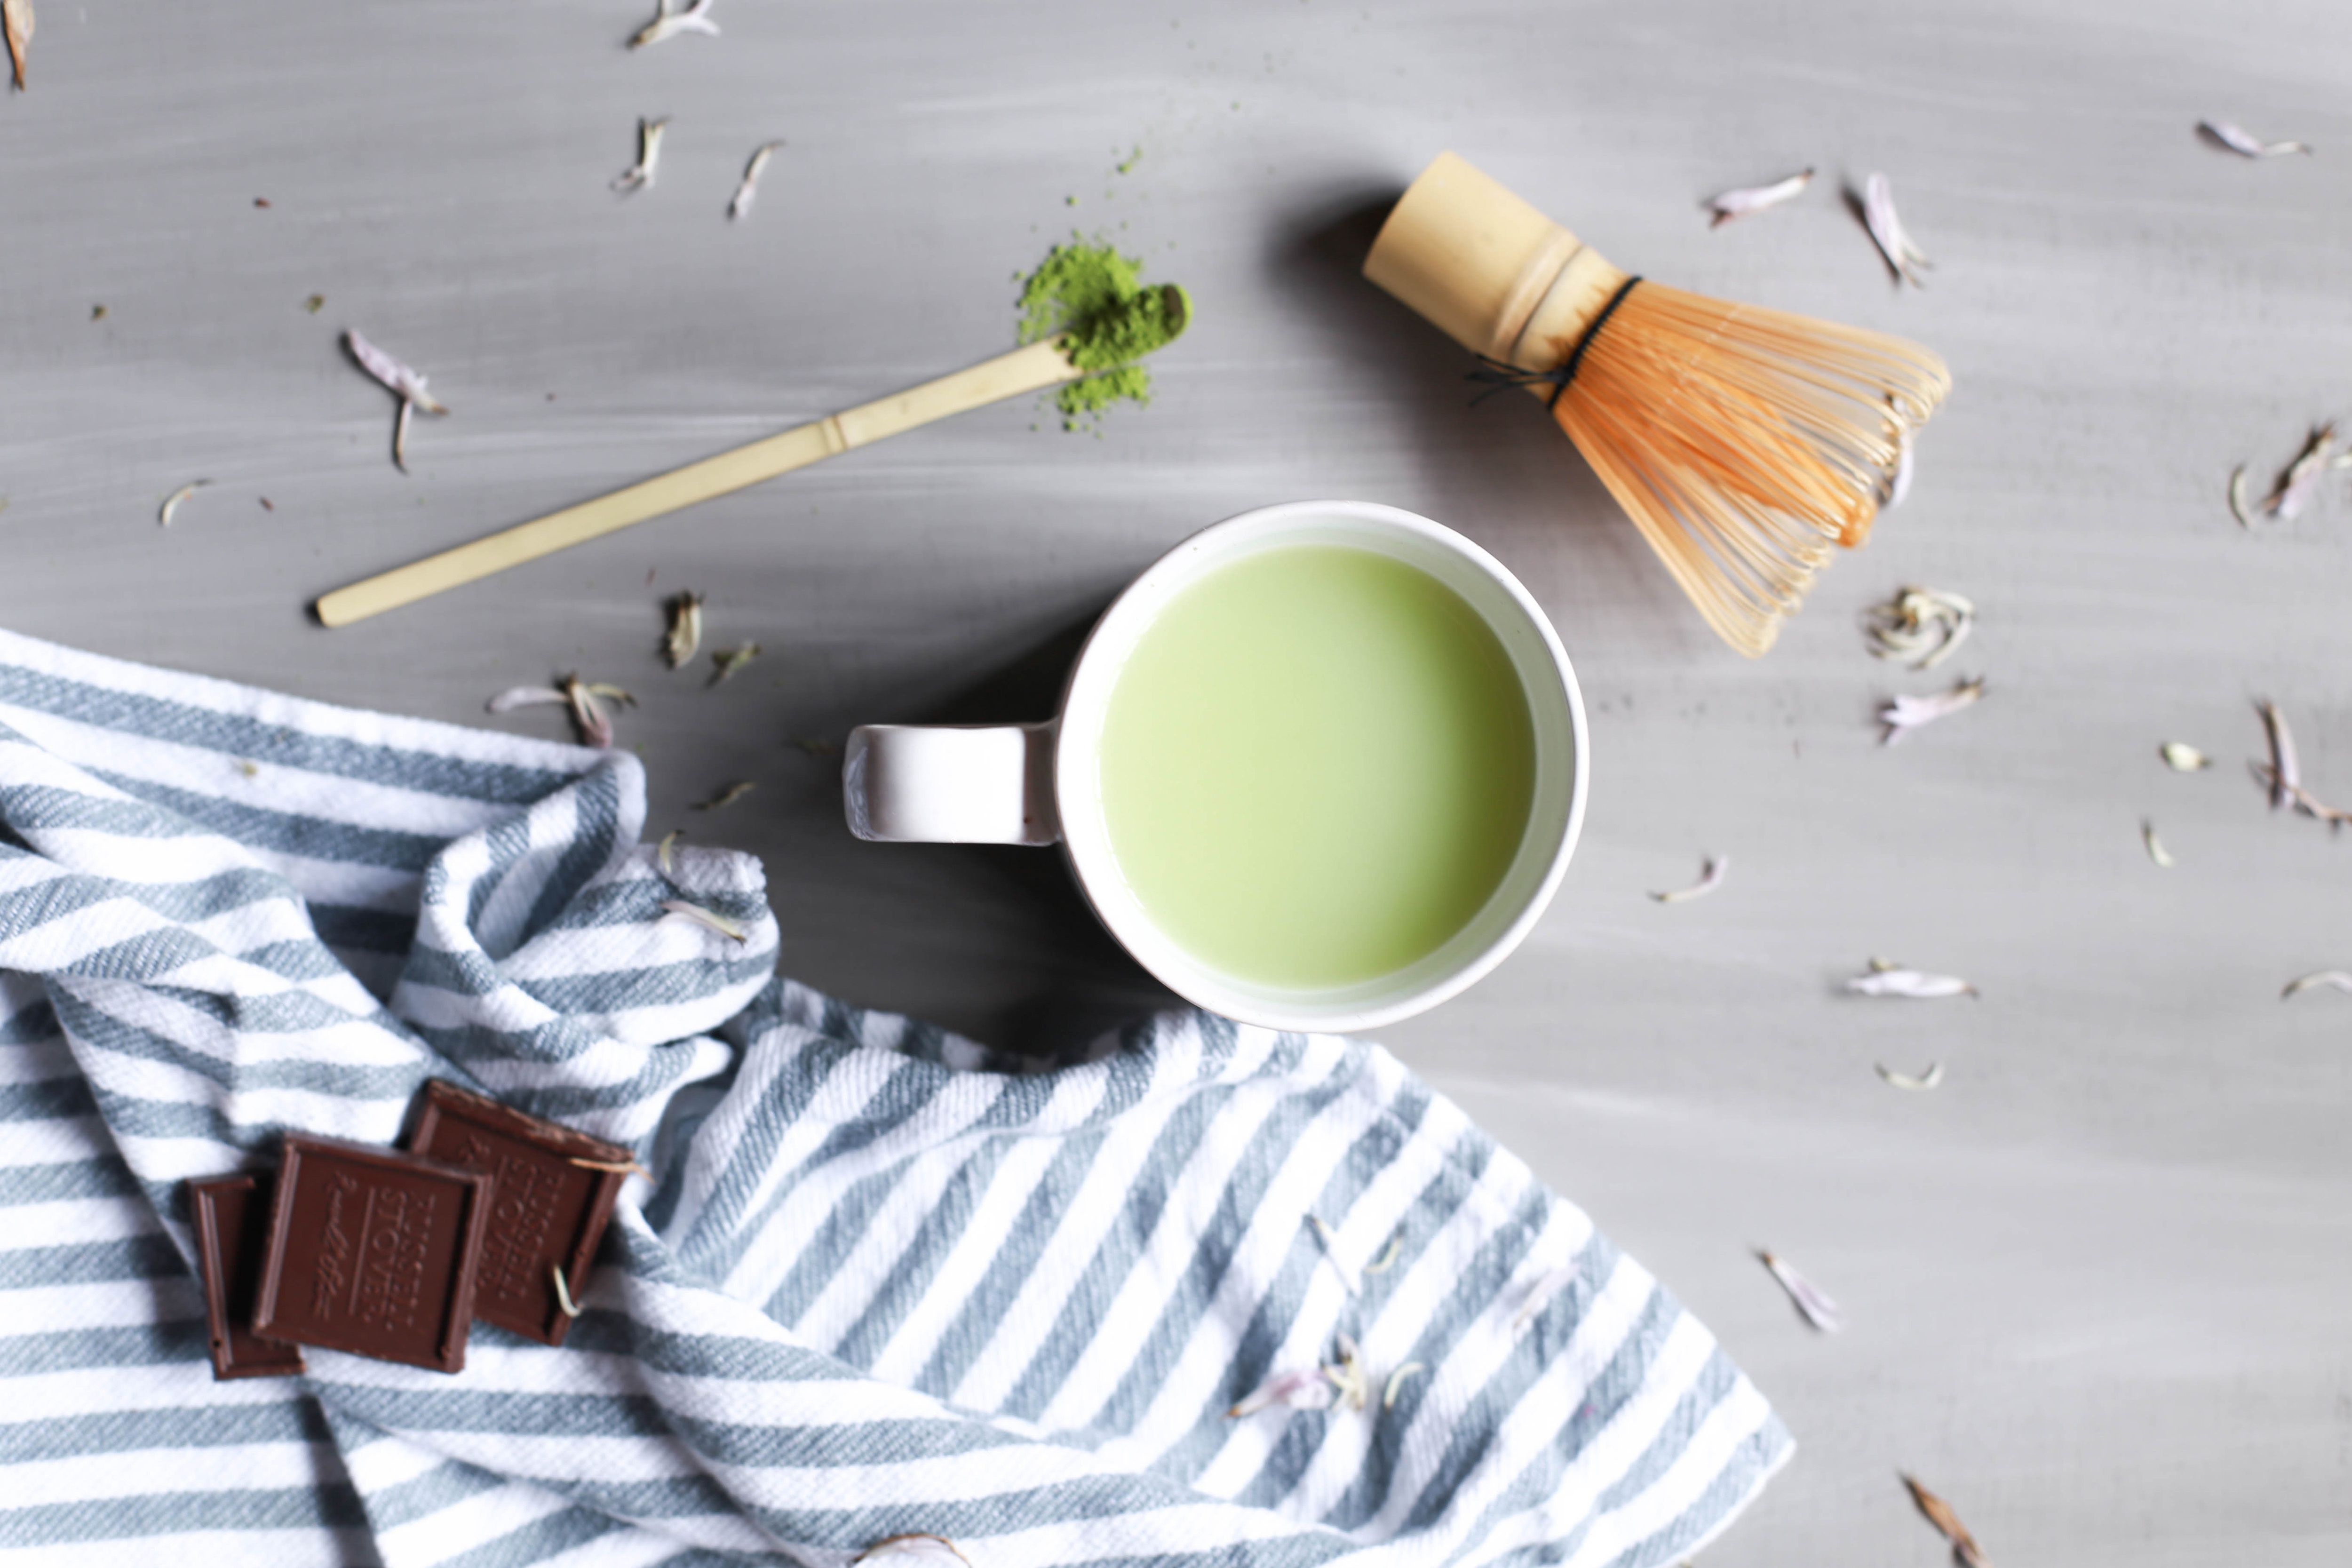
product, still life photography, textile, tableware